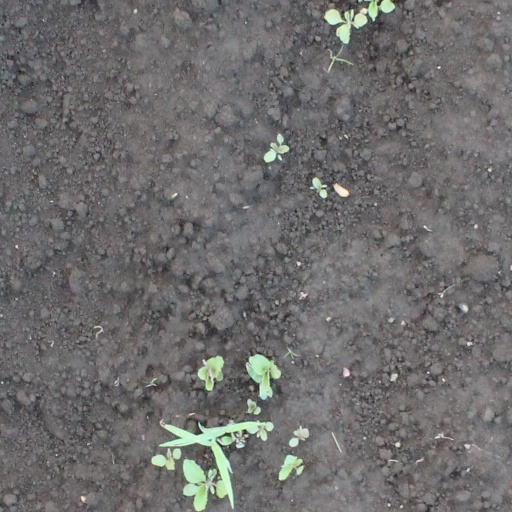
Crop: soybean